List of Airbus A330 operators

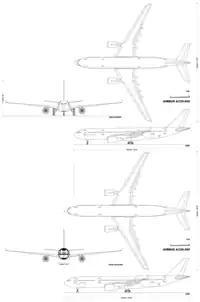

The Airbus A330 is a wide-body, dual-isle, twin-engine jet airliner made by Airbus. Versions of the A330 have a range of , and can accommodate up to 335 passengers in a two-class layout, or carry of cargo. Two A330-300s were modified to accommodate up to 436 passengers.